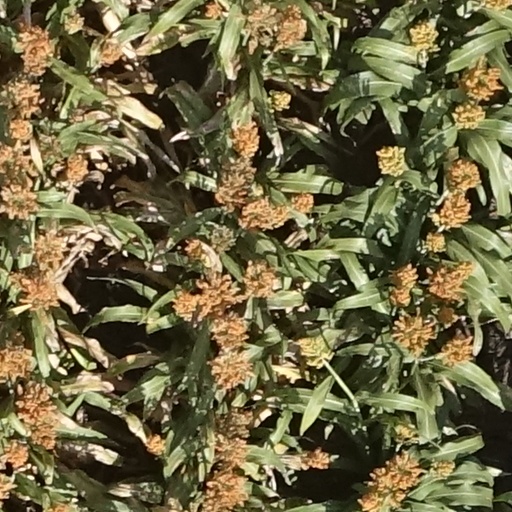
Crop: sorghum